Answer in natural language. Consider the 3D positions of the objects in the scene and not just the 2D positions in the image. Is the centerpoint of  framed monochromatic wall decor painting at a higher height than dark blue and grey l-shaped countertop? Choose between the following options: yes or no
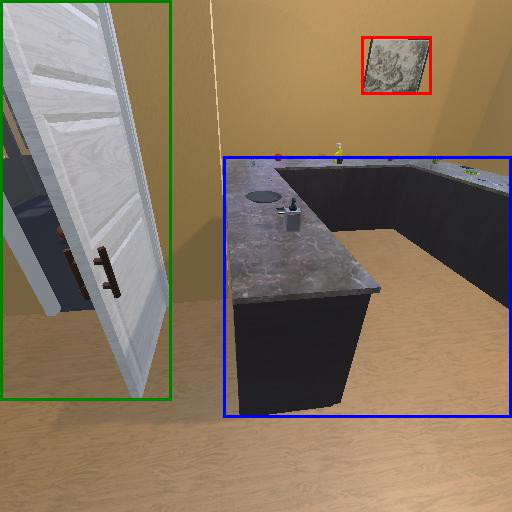
<answer>yes</answer>